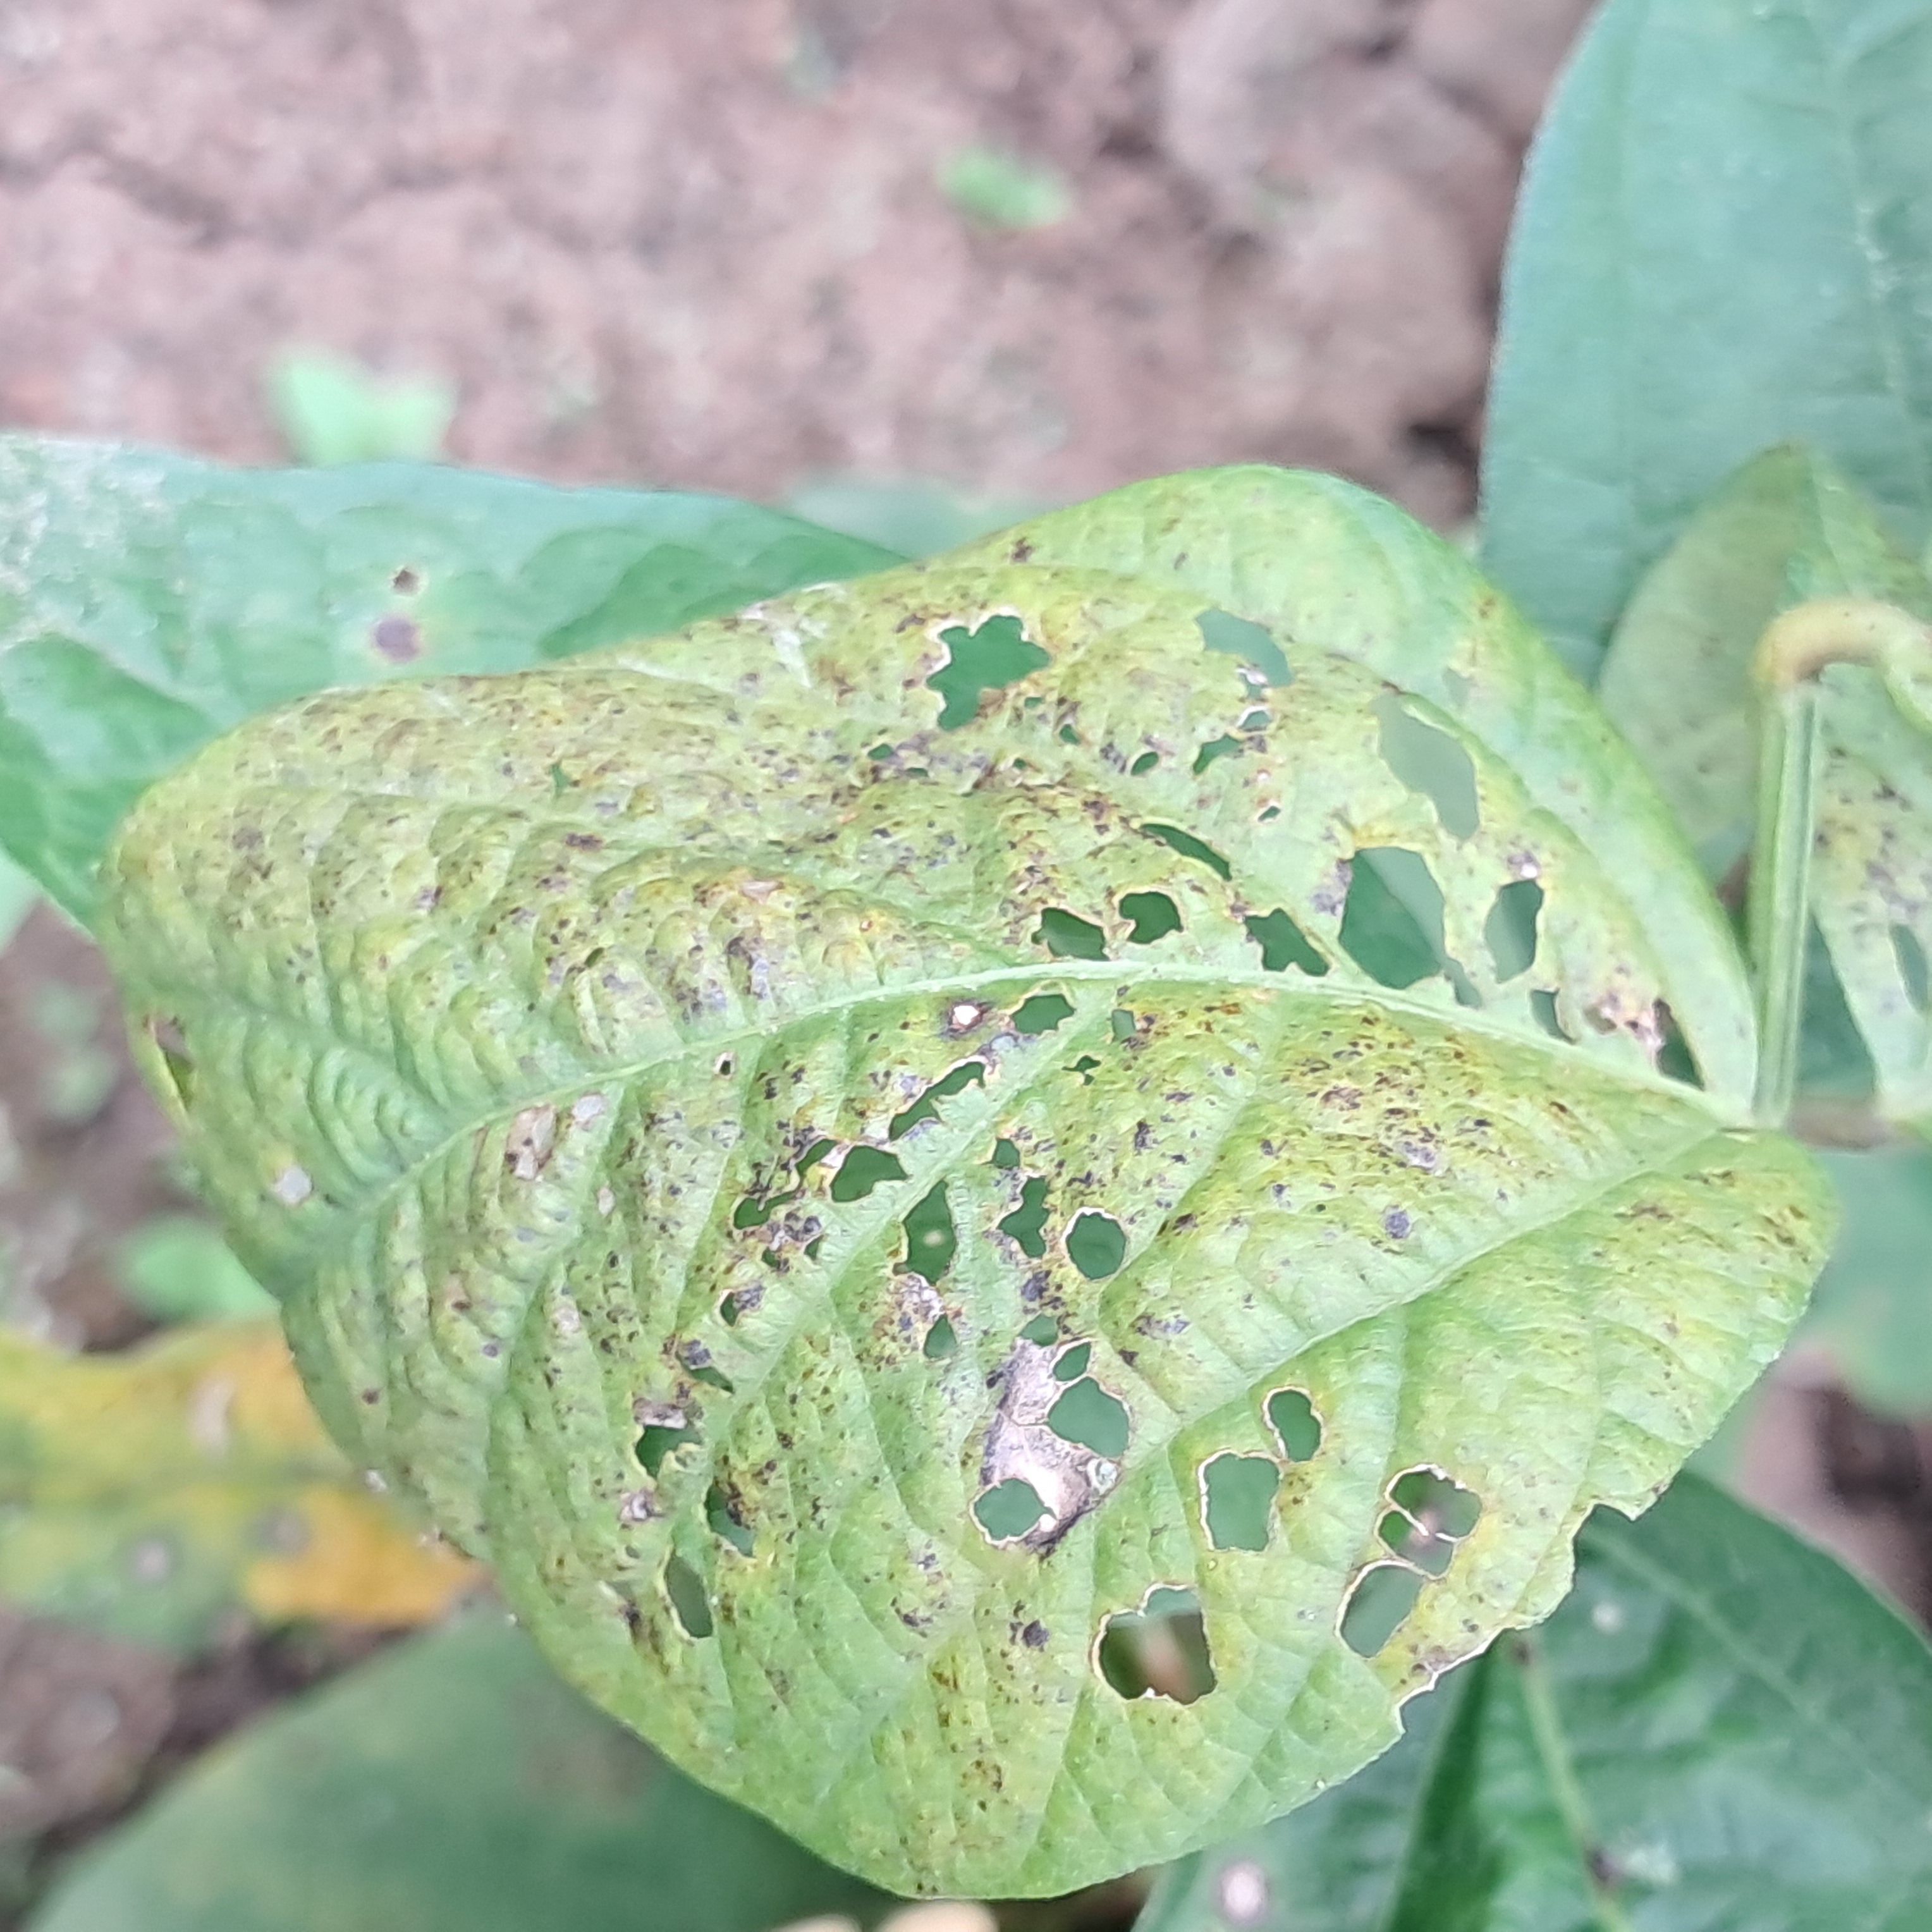
Label: Caterpillar_Semilooper_Pest